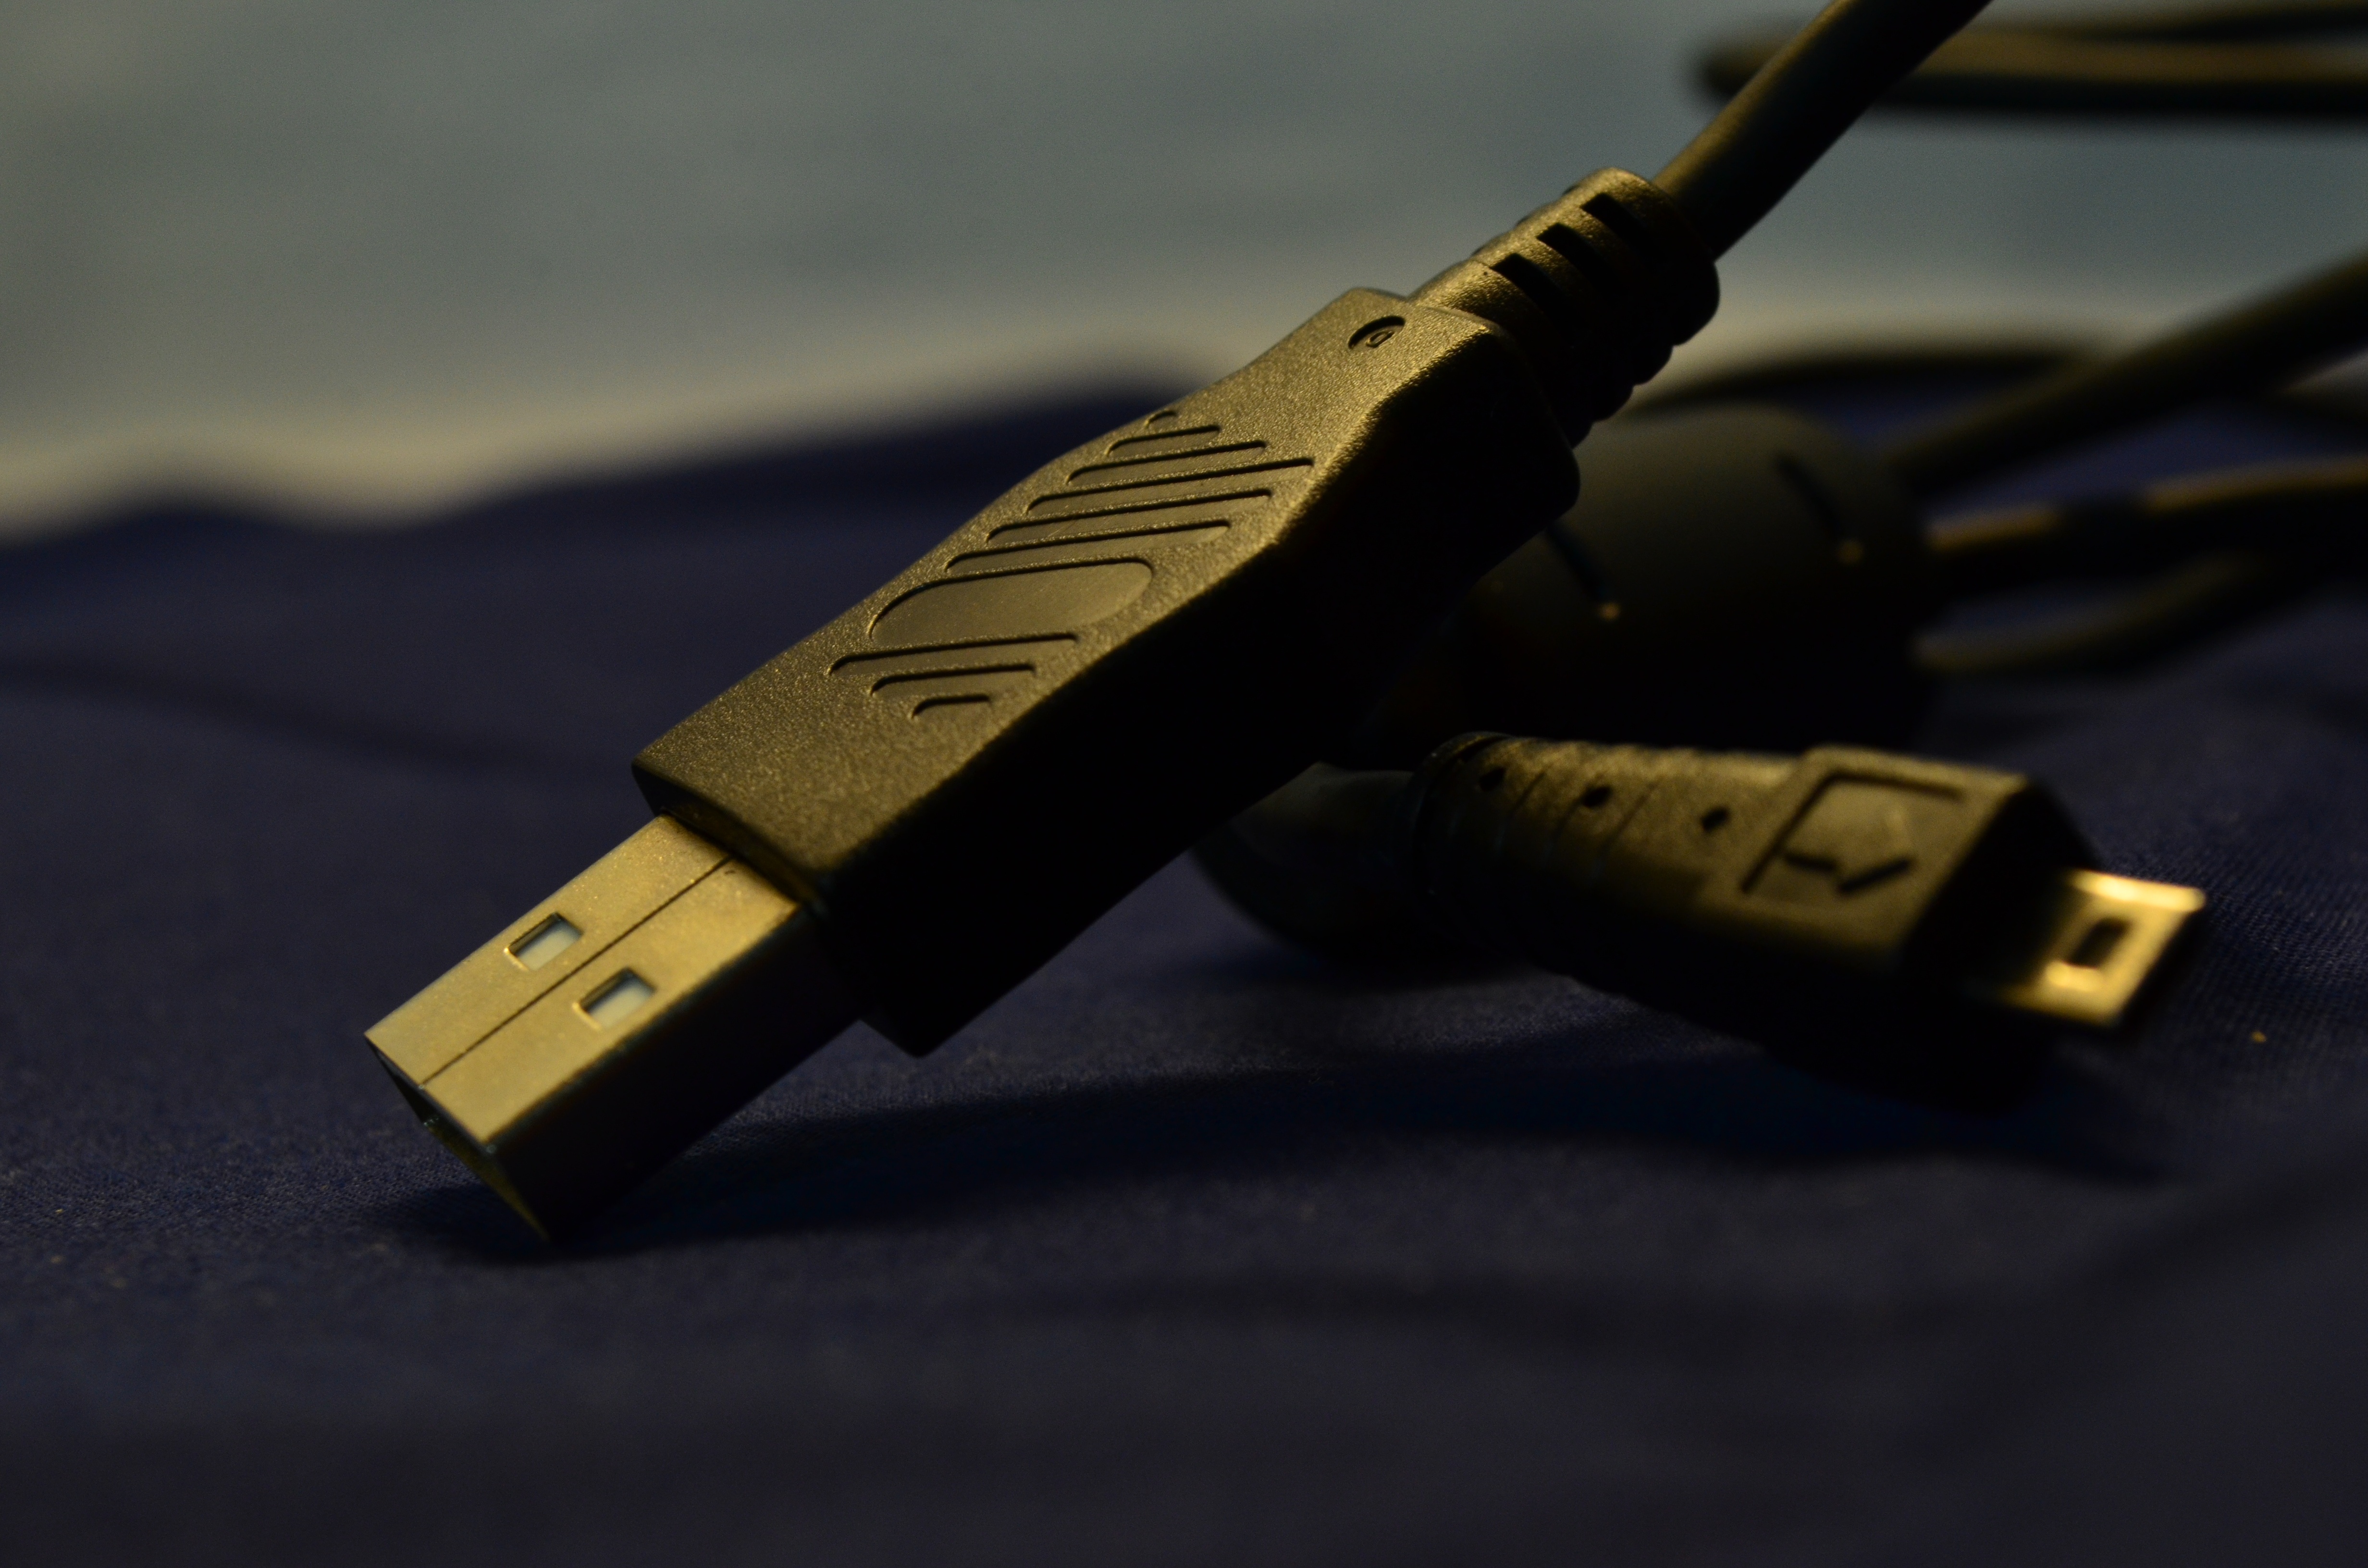
technology, cable, vehicle, yellow, electronic, hardware, usb, connect, connection, plug, connector, charging cable